Neo-Impressionism

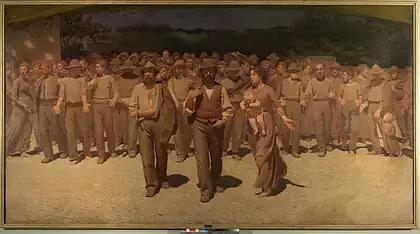
Giuseppe Pellizza da Volpedo, "The Fourth Estate", 1899–1901.

Paul Signac, born in 1863, was Seurat's closest friend and the face of the Neo-Impressionist movement. He had no formal art training but was able to refine his skills through travel and replication as he was born into a family of financial stability. Signac was encouraged to remove earth tones from his palette by Seurat, and in turn introduced Seurat to Symbolism, jointly creating the Neo-Impressionist movement. He is also noted for initiating Vincent van Gogh, Théo van Rysselberghe and Henry Van de Velde to the movement.